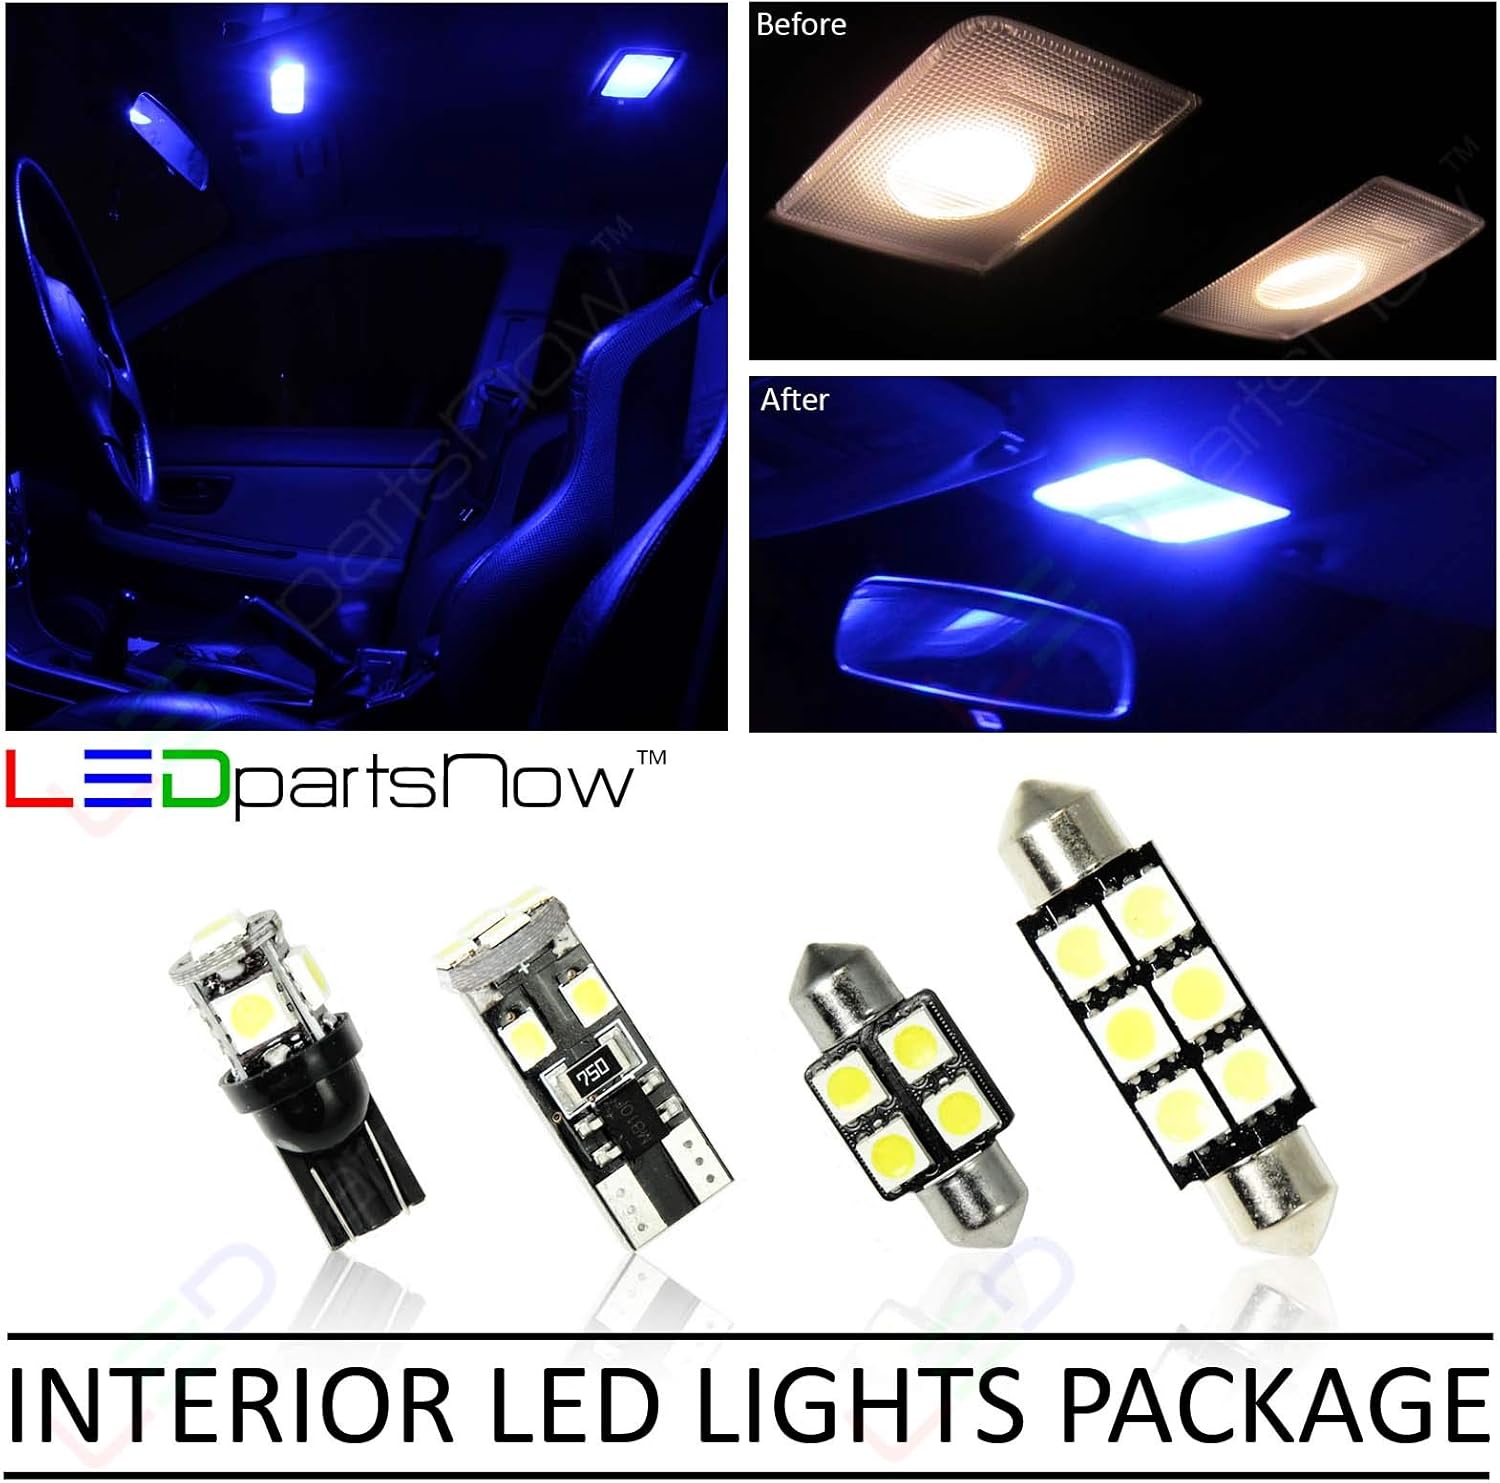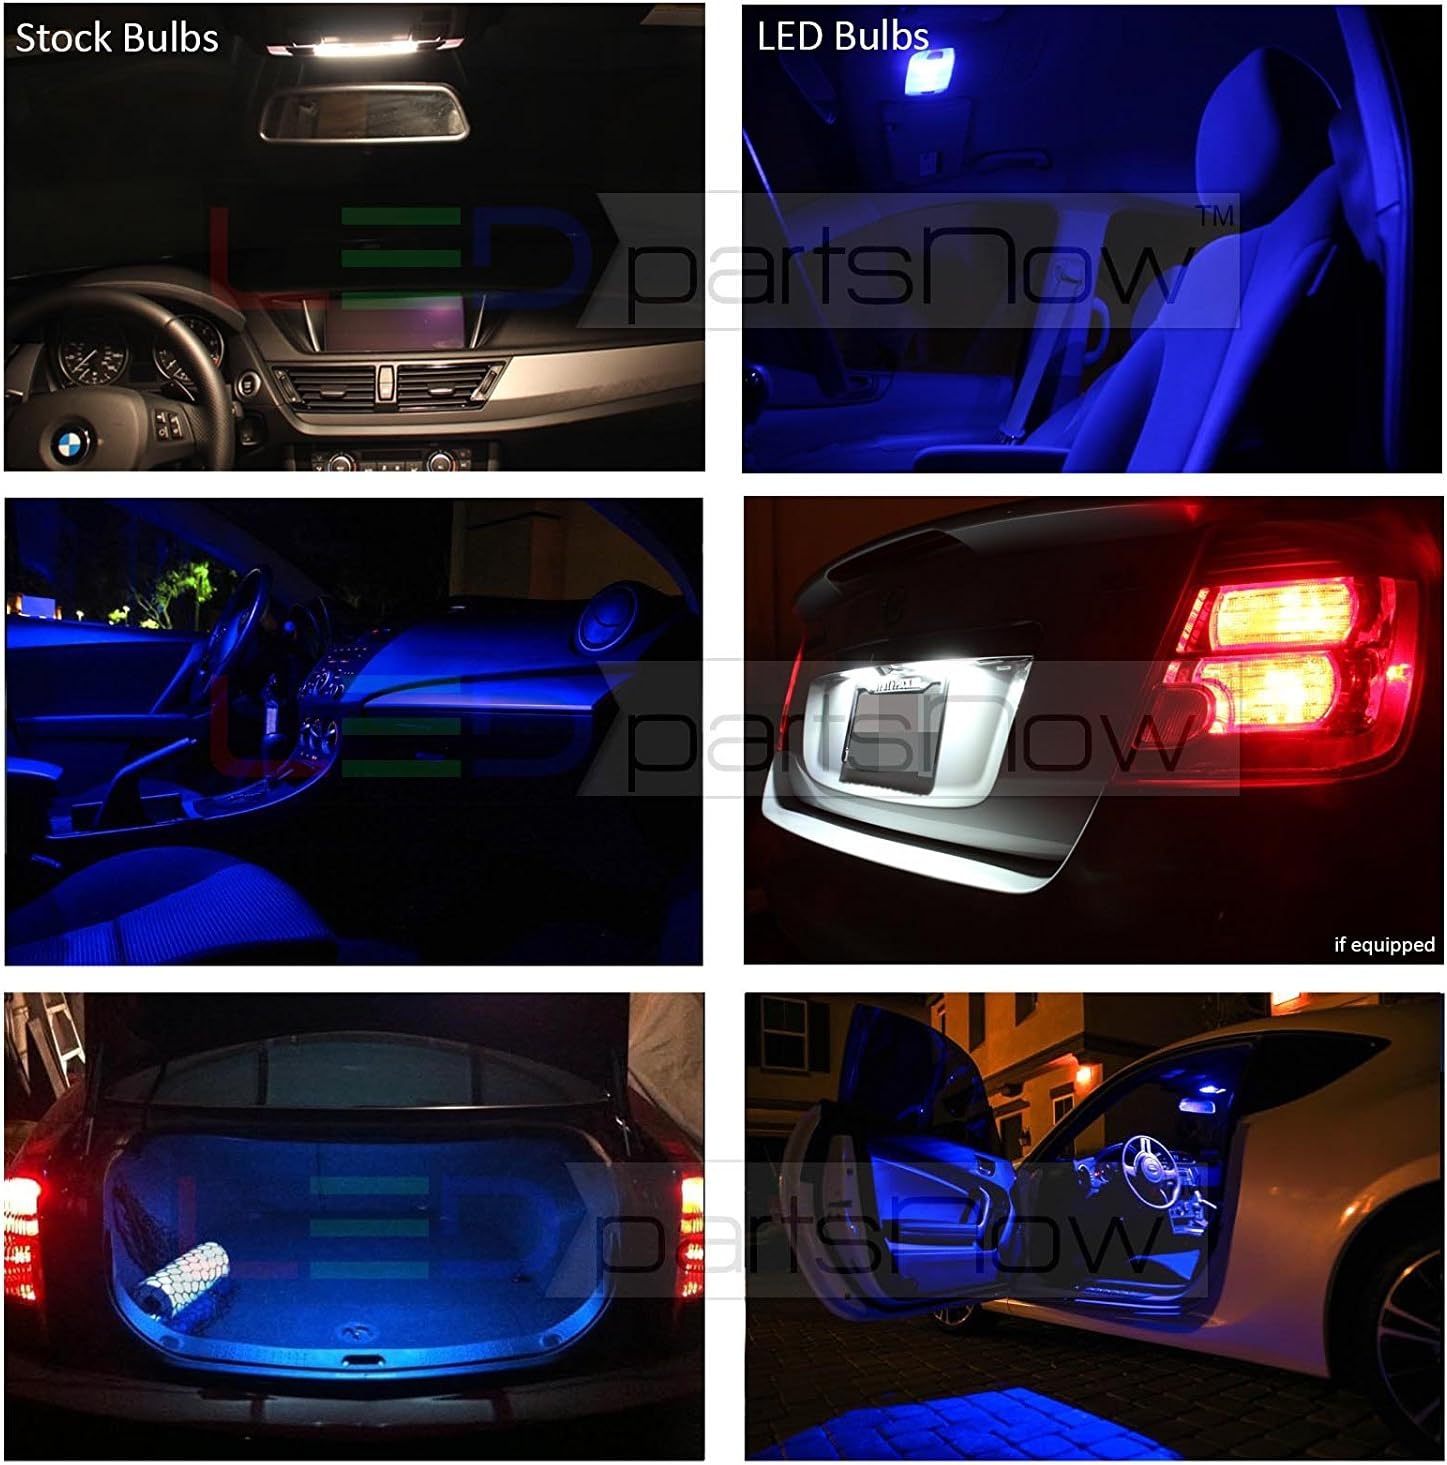
LEDpartsNow Interior LED Lights Replacement for 2018-2019 Dodge Challenger Accessories Package Kit (12 Bulbs), BLUE
Category: Automotive
LEDpartsNow LED Interior Kit Our engineers and team members work together to create an affordable and reliable kit that outshines the rest. We are constantly working to create a reliable kit that will fit for your vehicle’s needs. Hundreds of hours are put into research to decide which bulbs can be safely and reliably installed into your car, truck, or motorcycle. A Clean and Consistent Light Color Give your car a modern and luxurious look. Plug and Play We work hard to ensure that the bulbs for the vehicle have the best fitment to save you time from having to up all the different sizes for your car. This allows for easy installation and DIY. Dependable A high quality SMD chip and boards are used to ensure the product lasts. Our 1-year No-Hassle Warranty is one of the best in the inventory. We’re here to help with excellent customer service and knowledge. LEDpartsNow LED bulbs are an excellent choice to replace map, dome, door, courtesy, trunk, cargo, license plate, mirror, and any other area with a replaceable incandescent OEM bulb
Features: For 18 19 Dodge Challenger (Some areas may already have built-in LEDs) | This replaces the 2 front map lights, step / courtesy door lights, vanity mirror / sun visor lights (white only), trunk / cargo area lights, and glove box compartment light. | Live Tech Support via Phone & E-Mail - Can be installed in as quickly as 20 mins right out of the package | Enjoy a clean and modern white LED light by replacing those old style incandescent lamp bulbs. | Order from LEDpartsNow for a worry-free purchase! We offer a 1-year warranty and lifetime support from experienced team in California, USA.